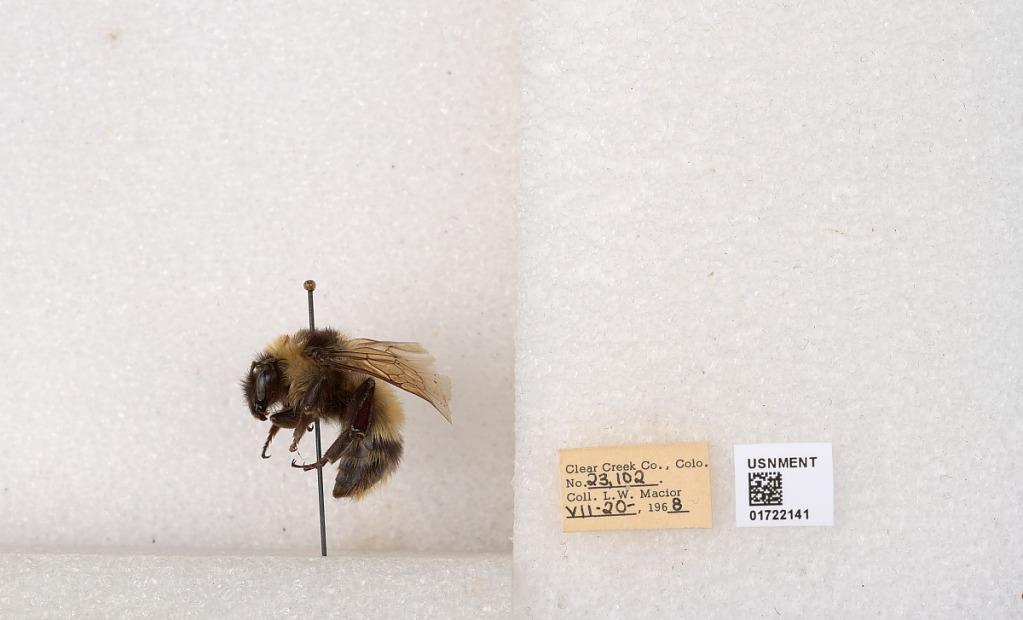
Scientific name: Bombus kirbyellus
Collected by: L. Macior
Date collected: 1968-7-20
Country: United States
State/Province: Colorado
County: Clear Creek
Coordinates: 39.6891, -105.644